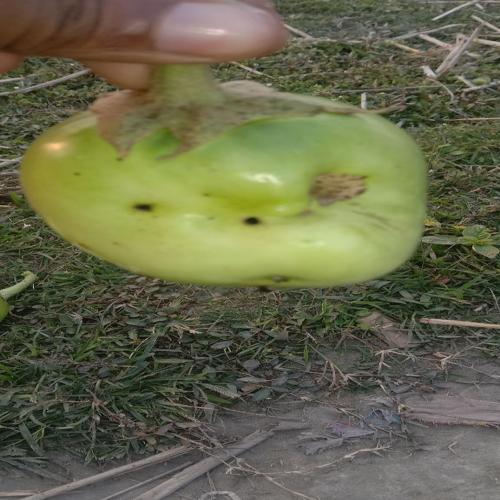
Label: Shoot and Fruit Borer